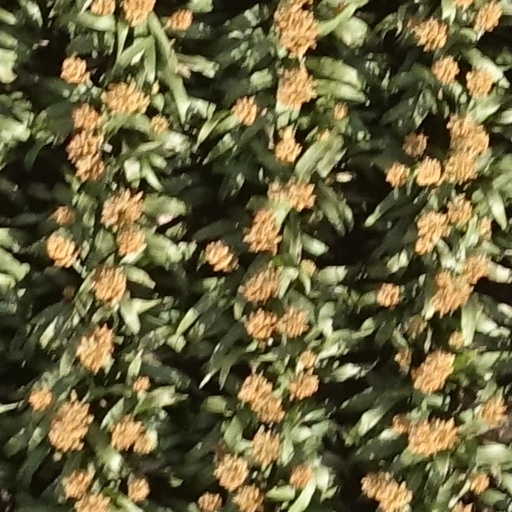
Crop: sorghum